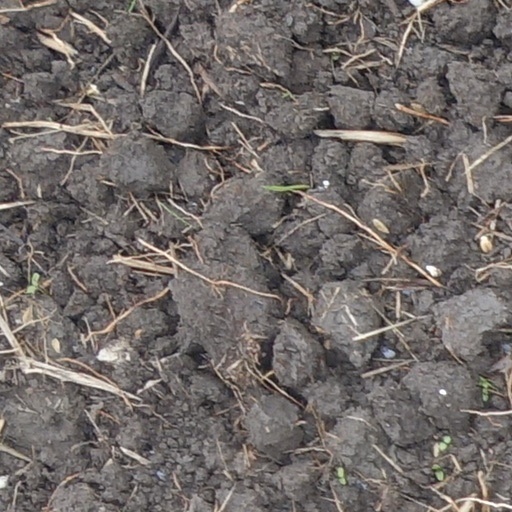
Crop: wheat